History of Dzogchen

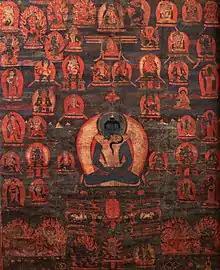
Adi Buddha Samantabhadra.

According to the traditional Nyingma account of the origin of Dzogchen, Dzogchen ultimately originates with the awakened mind of the first Buddha Samantabhadra, the first Buddha to reach awakening and simultaneously a symbol for our own awakened nature, the Dharmakāya. This event happened countless eons ago, before our own universe formed. The millions of manifestations of Samantabhadra teach throughout trillions of world systems, including in ours.